Serge Brignoni

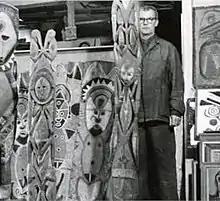

Serge Brignoni (12 October 1903 – 6 January 2002) was a Swiss avant-garde painter and sculptor. His collection of ethnic art is now housed in the Museo delle Culture in Lugano.